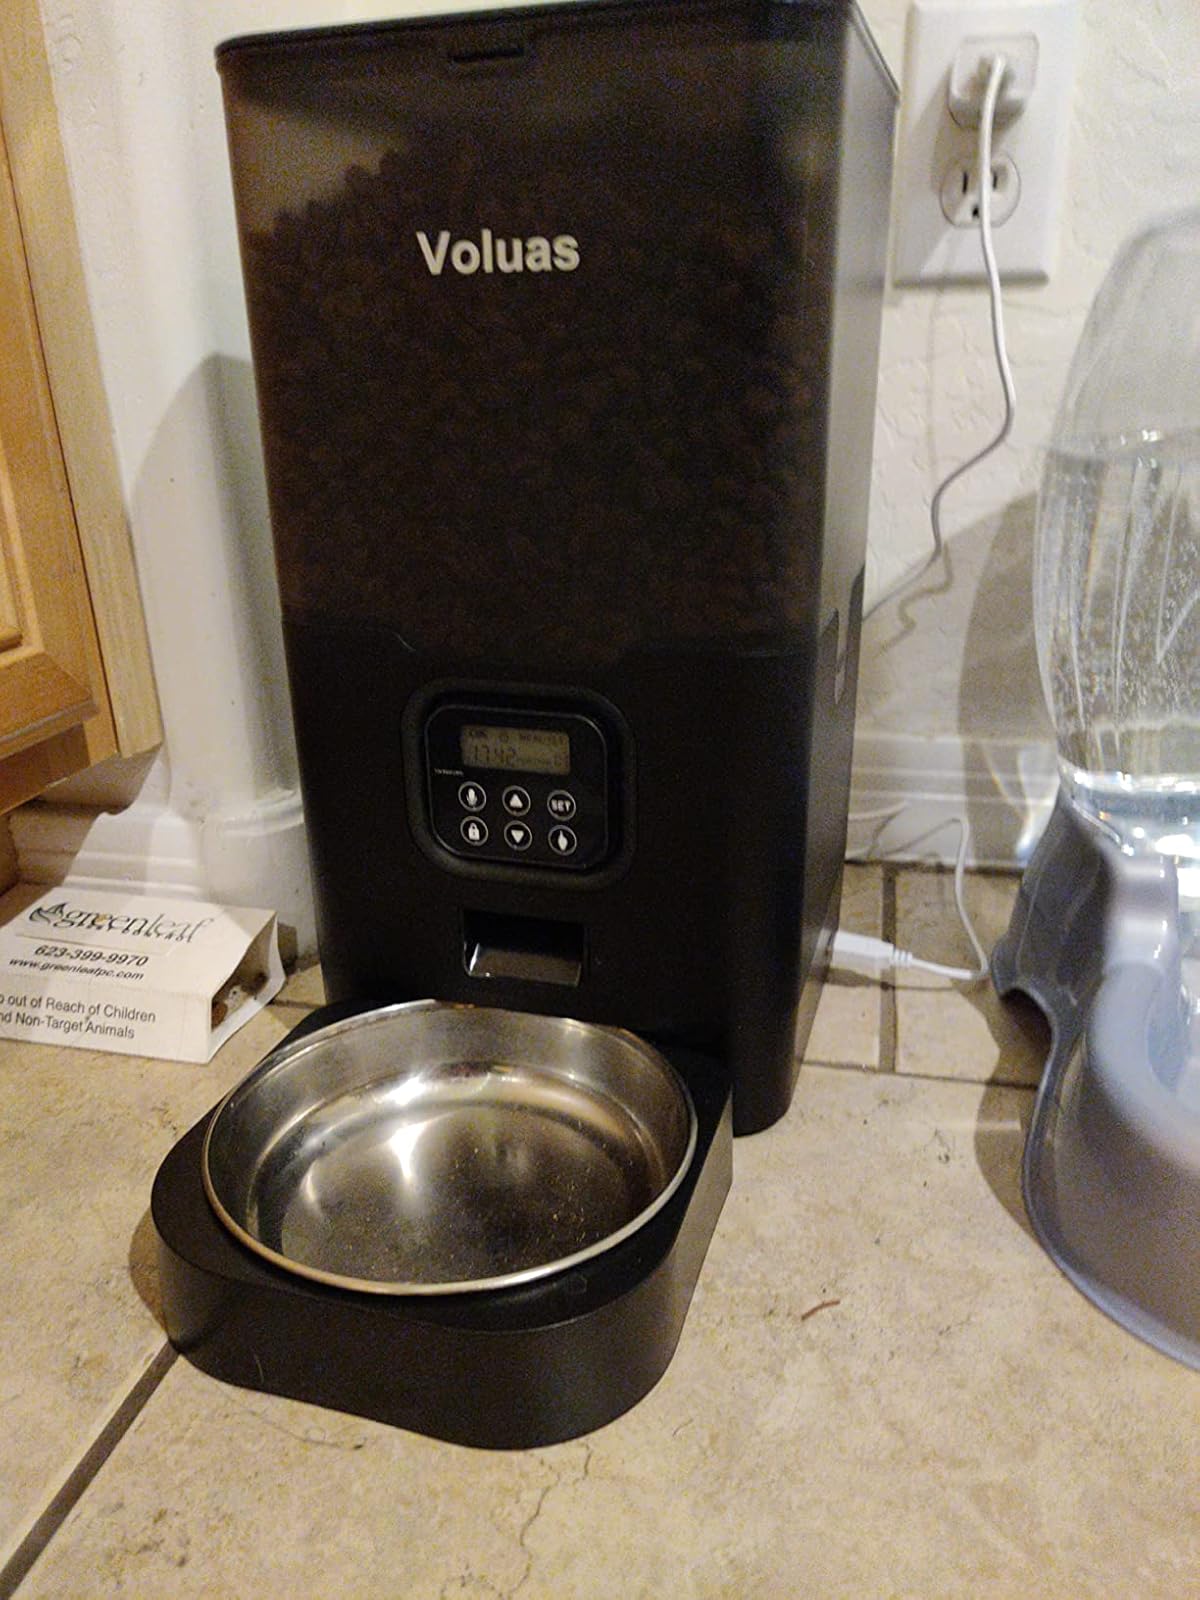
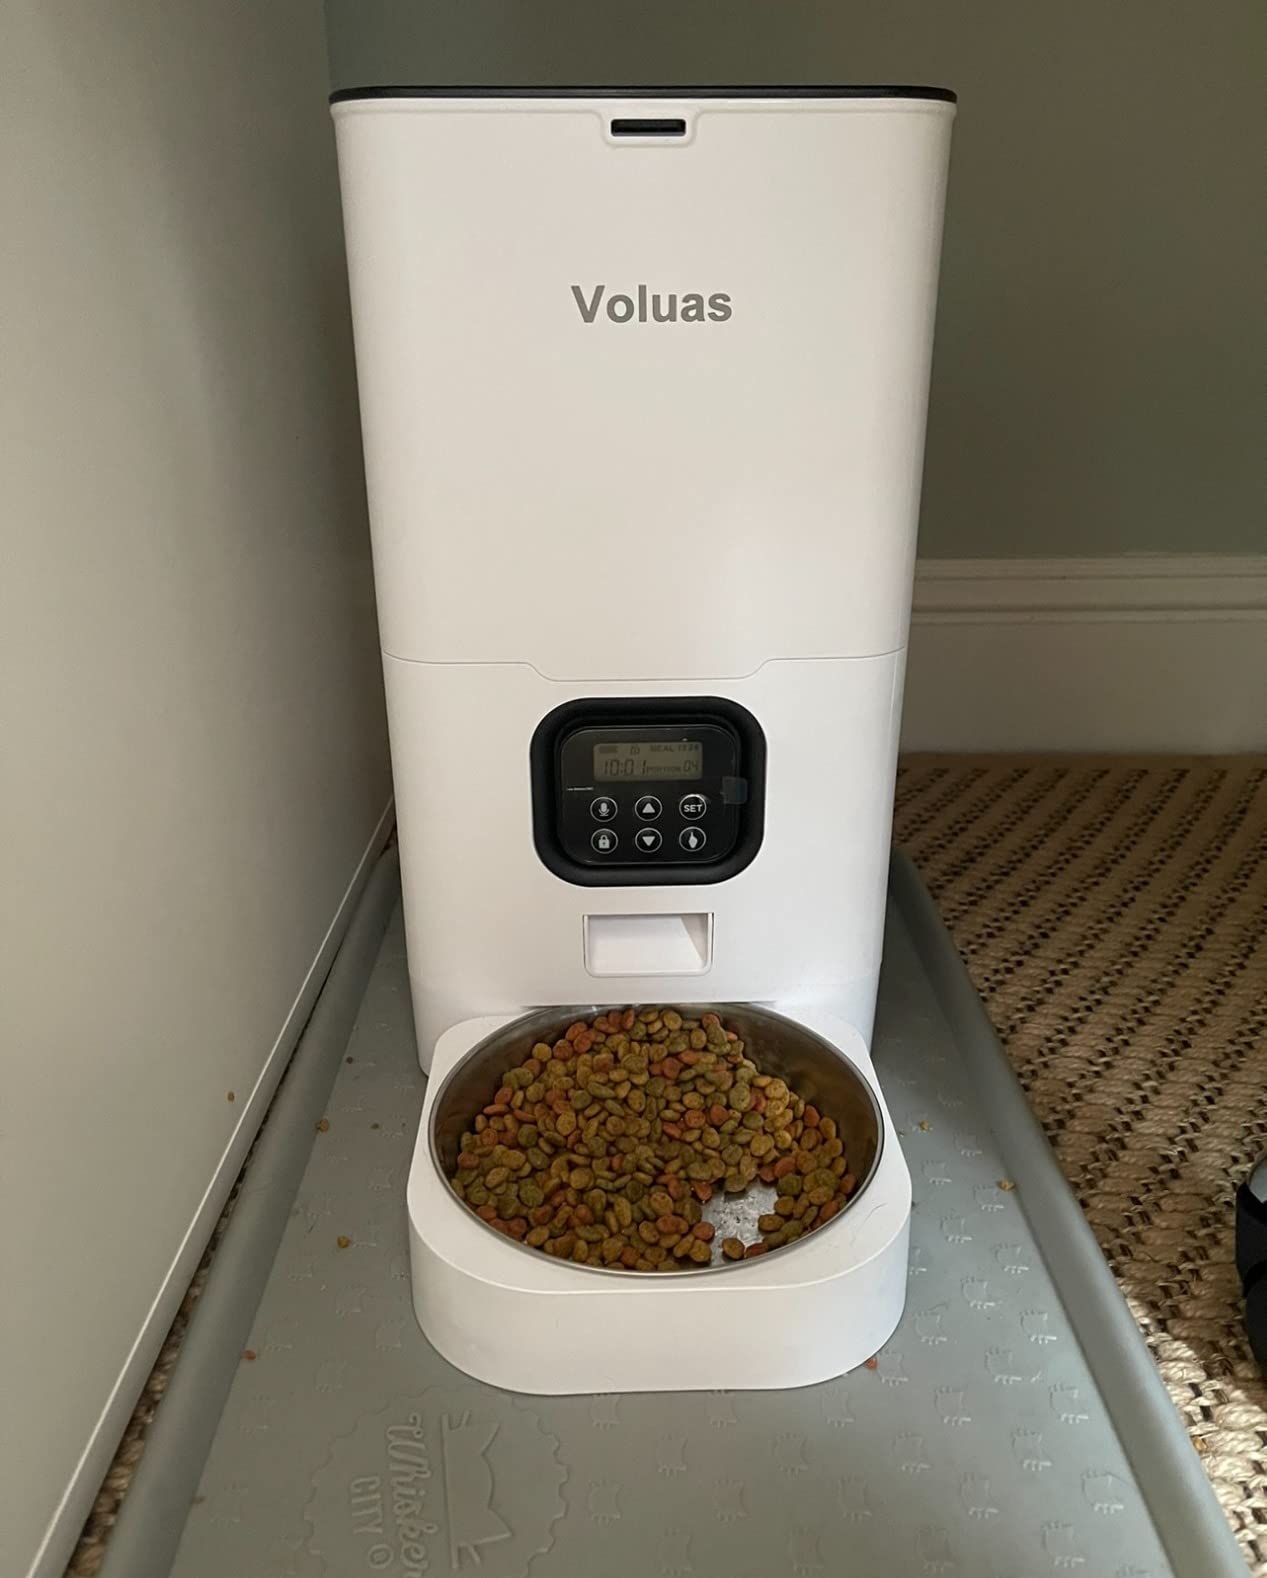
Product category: items_feeder
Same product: no